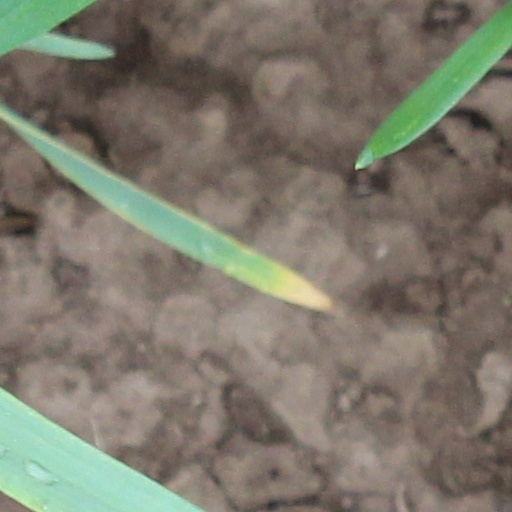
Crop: wheat